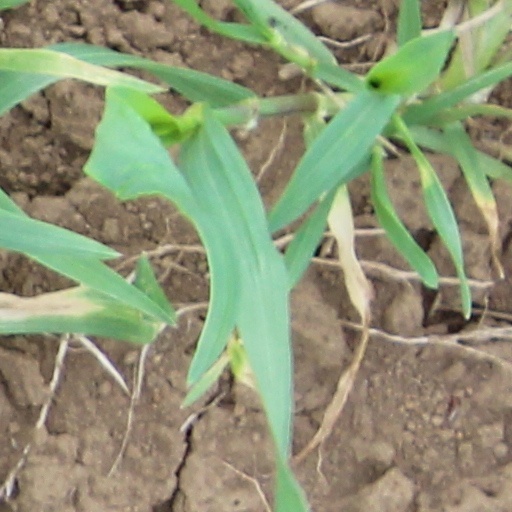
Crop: wheat